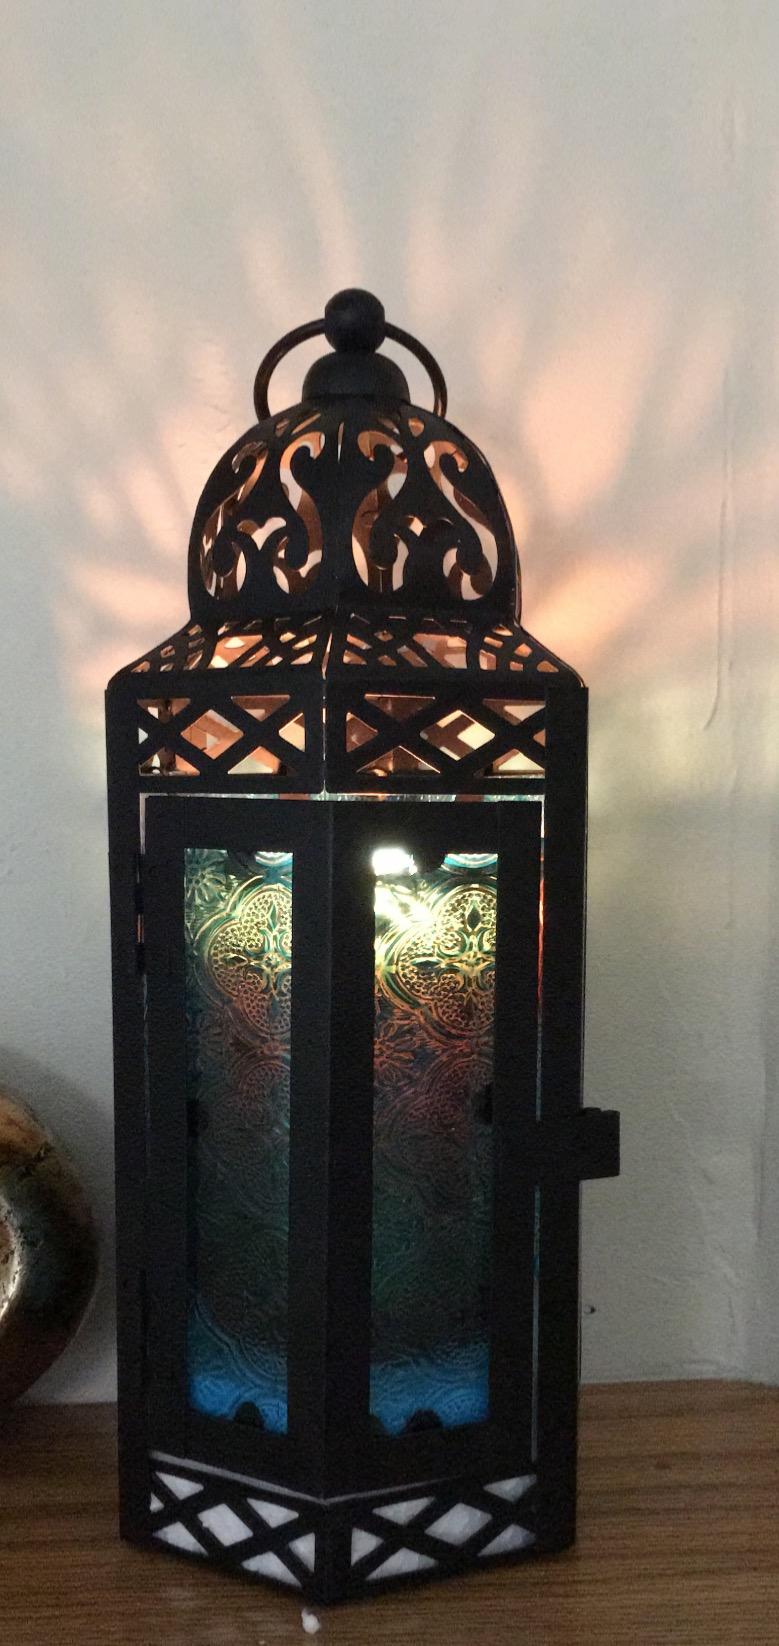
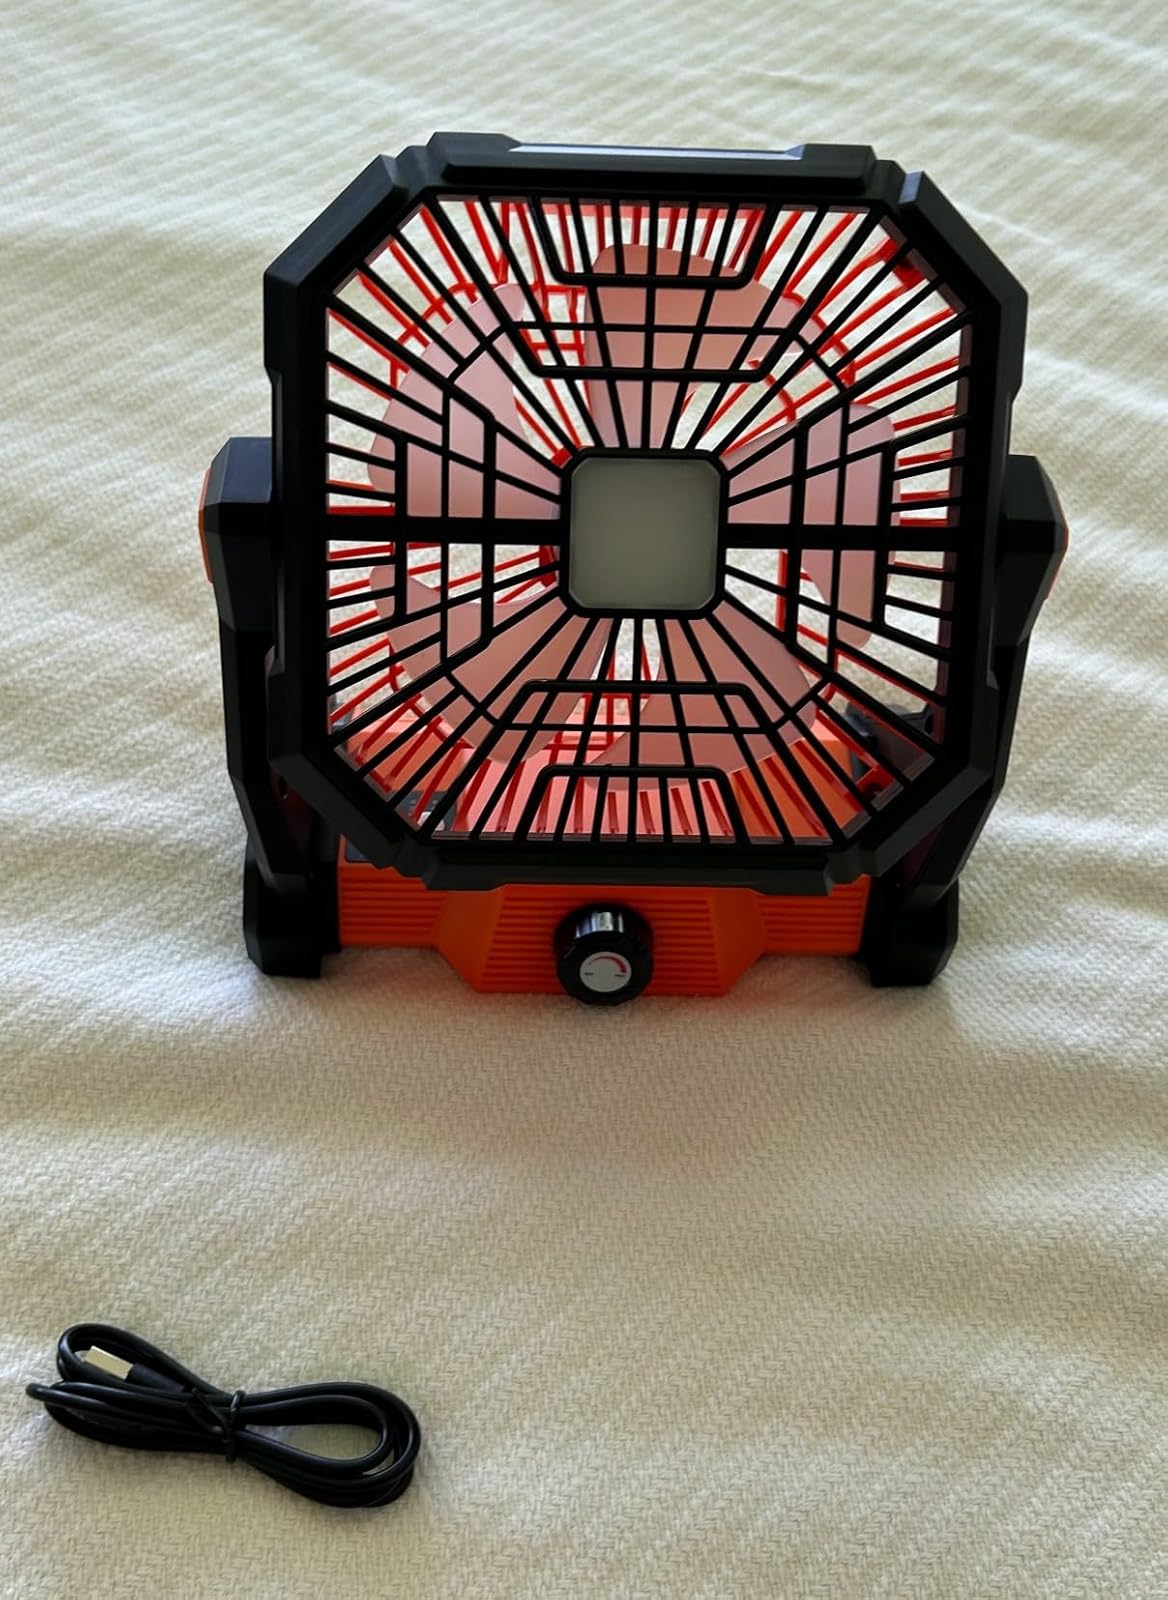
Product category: lantern
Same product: no